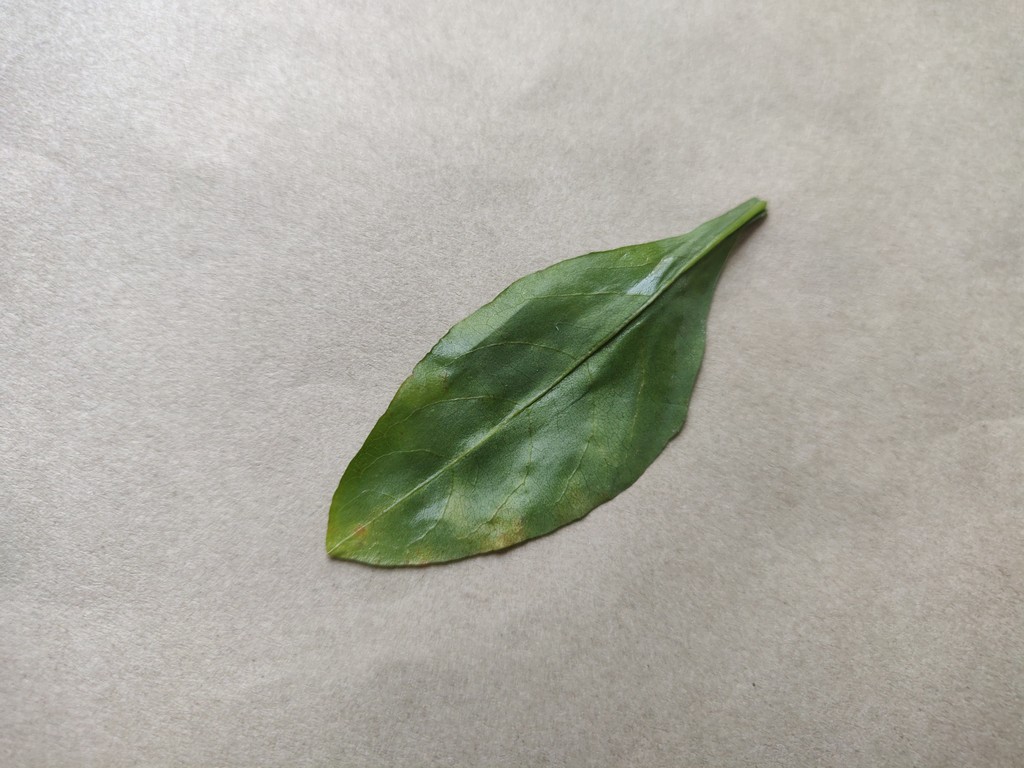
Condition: Unhealthy
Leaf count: single
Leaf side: back